Ibaraki Station

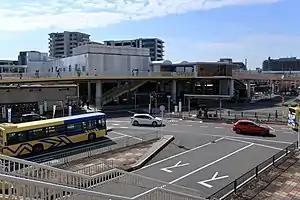
Ibaraki Station　West Entrance

Ibaraki Station is served by the JR Kyōto Line (Tōkaidō Main Line), and is 28.2 kilometers from the starting point of the line at and 541.8 kilometers from the terminus at .